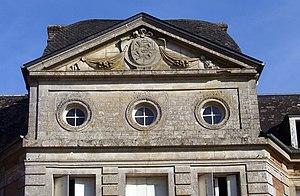
Détail de château de Giverville, blason de Normandie.
Giverville est une commune française située dans le département de l'Eure en région Normandie.